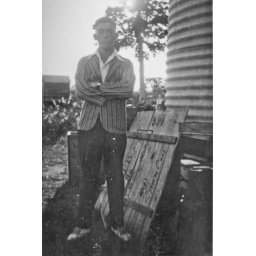
Wilfred resplendant in his striped blazer and white shoes at Ken Hill's place at Branyan, Bundaberg.